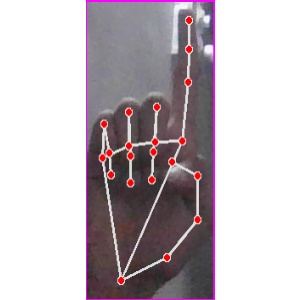
अक्षर: क